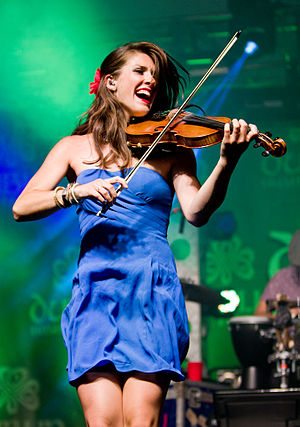
Kiana Weber
Weber til Irish Fest 2015 i Dublin, Ohio.
Kiana June Weber er en amerikansk violinist, der er bedst kendt som medlem af det keltiskinspirerede band Gaelic Storm.